California State Route 84

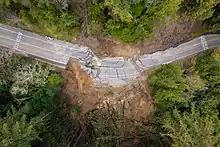
Aerial view of SR 84 near Woodside that was damaged during the 2022–2023 California floods.

Until recent years, all of CA-84 consisted of narrow, two-lane roads in California. This has remained almost unchanged except for urban areas and the CA-84 widening project in the Tri-Valley.